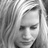
Emotion: sad